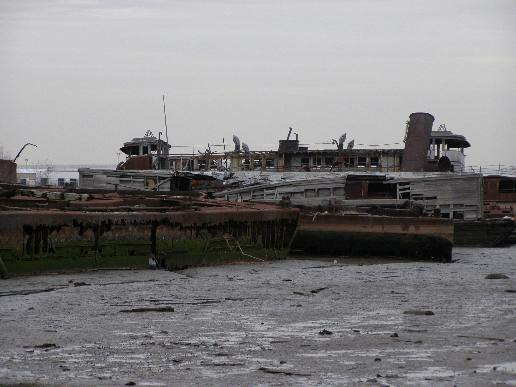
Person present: No